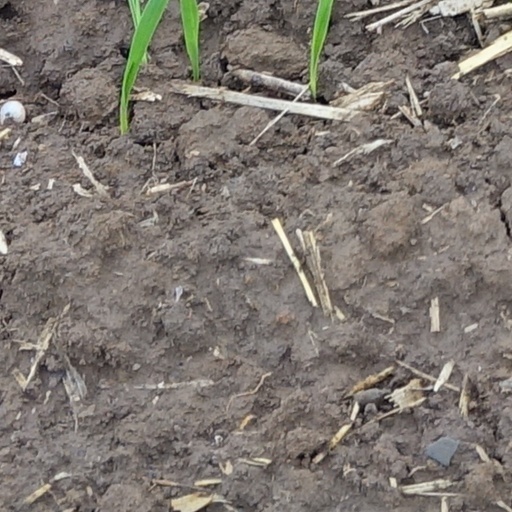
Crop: wheat